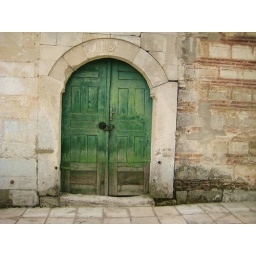
An exceptional green door to one of the courtyards at the oldest mosque in Bulgaria.